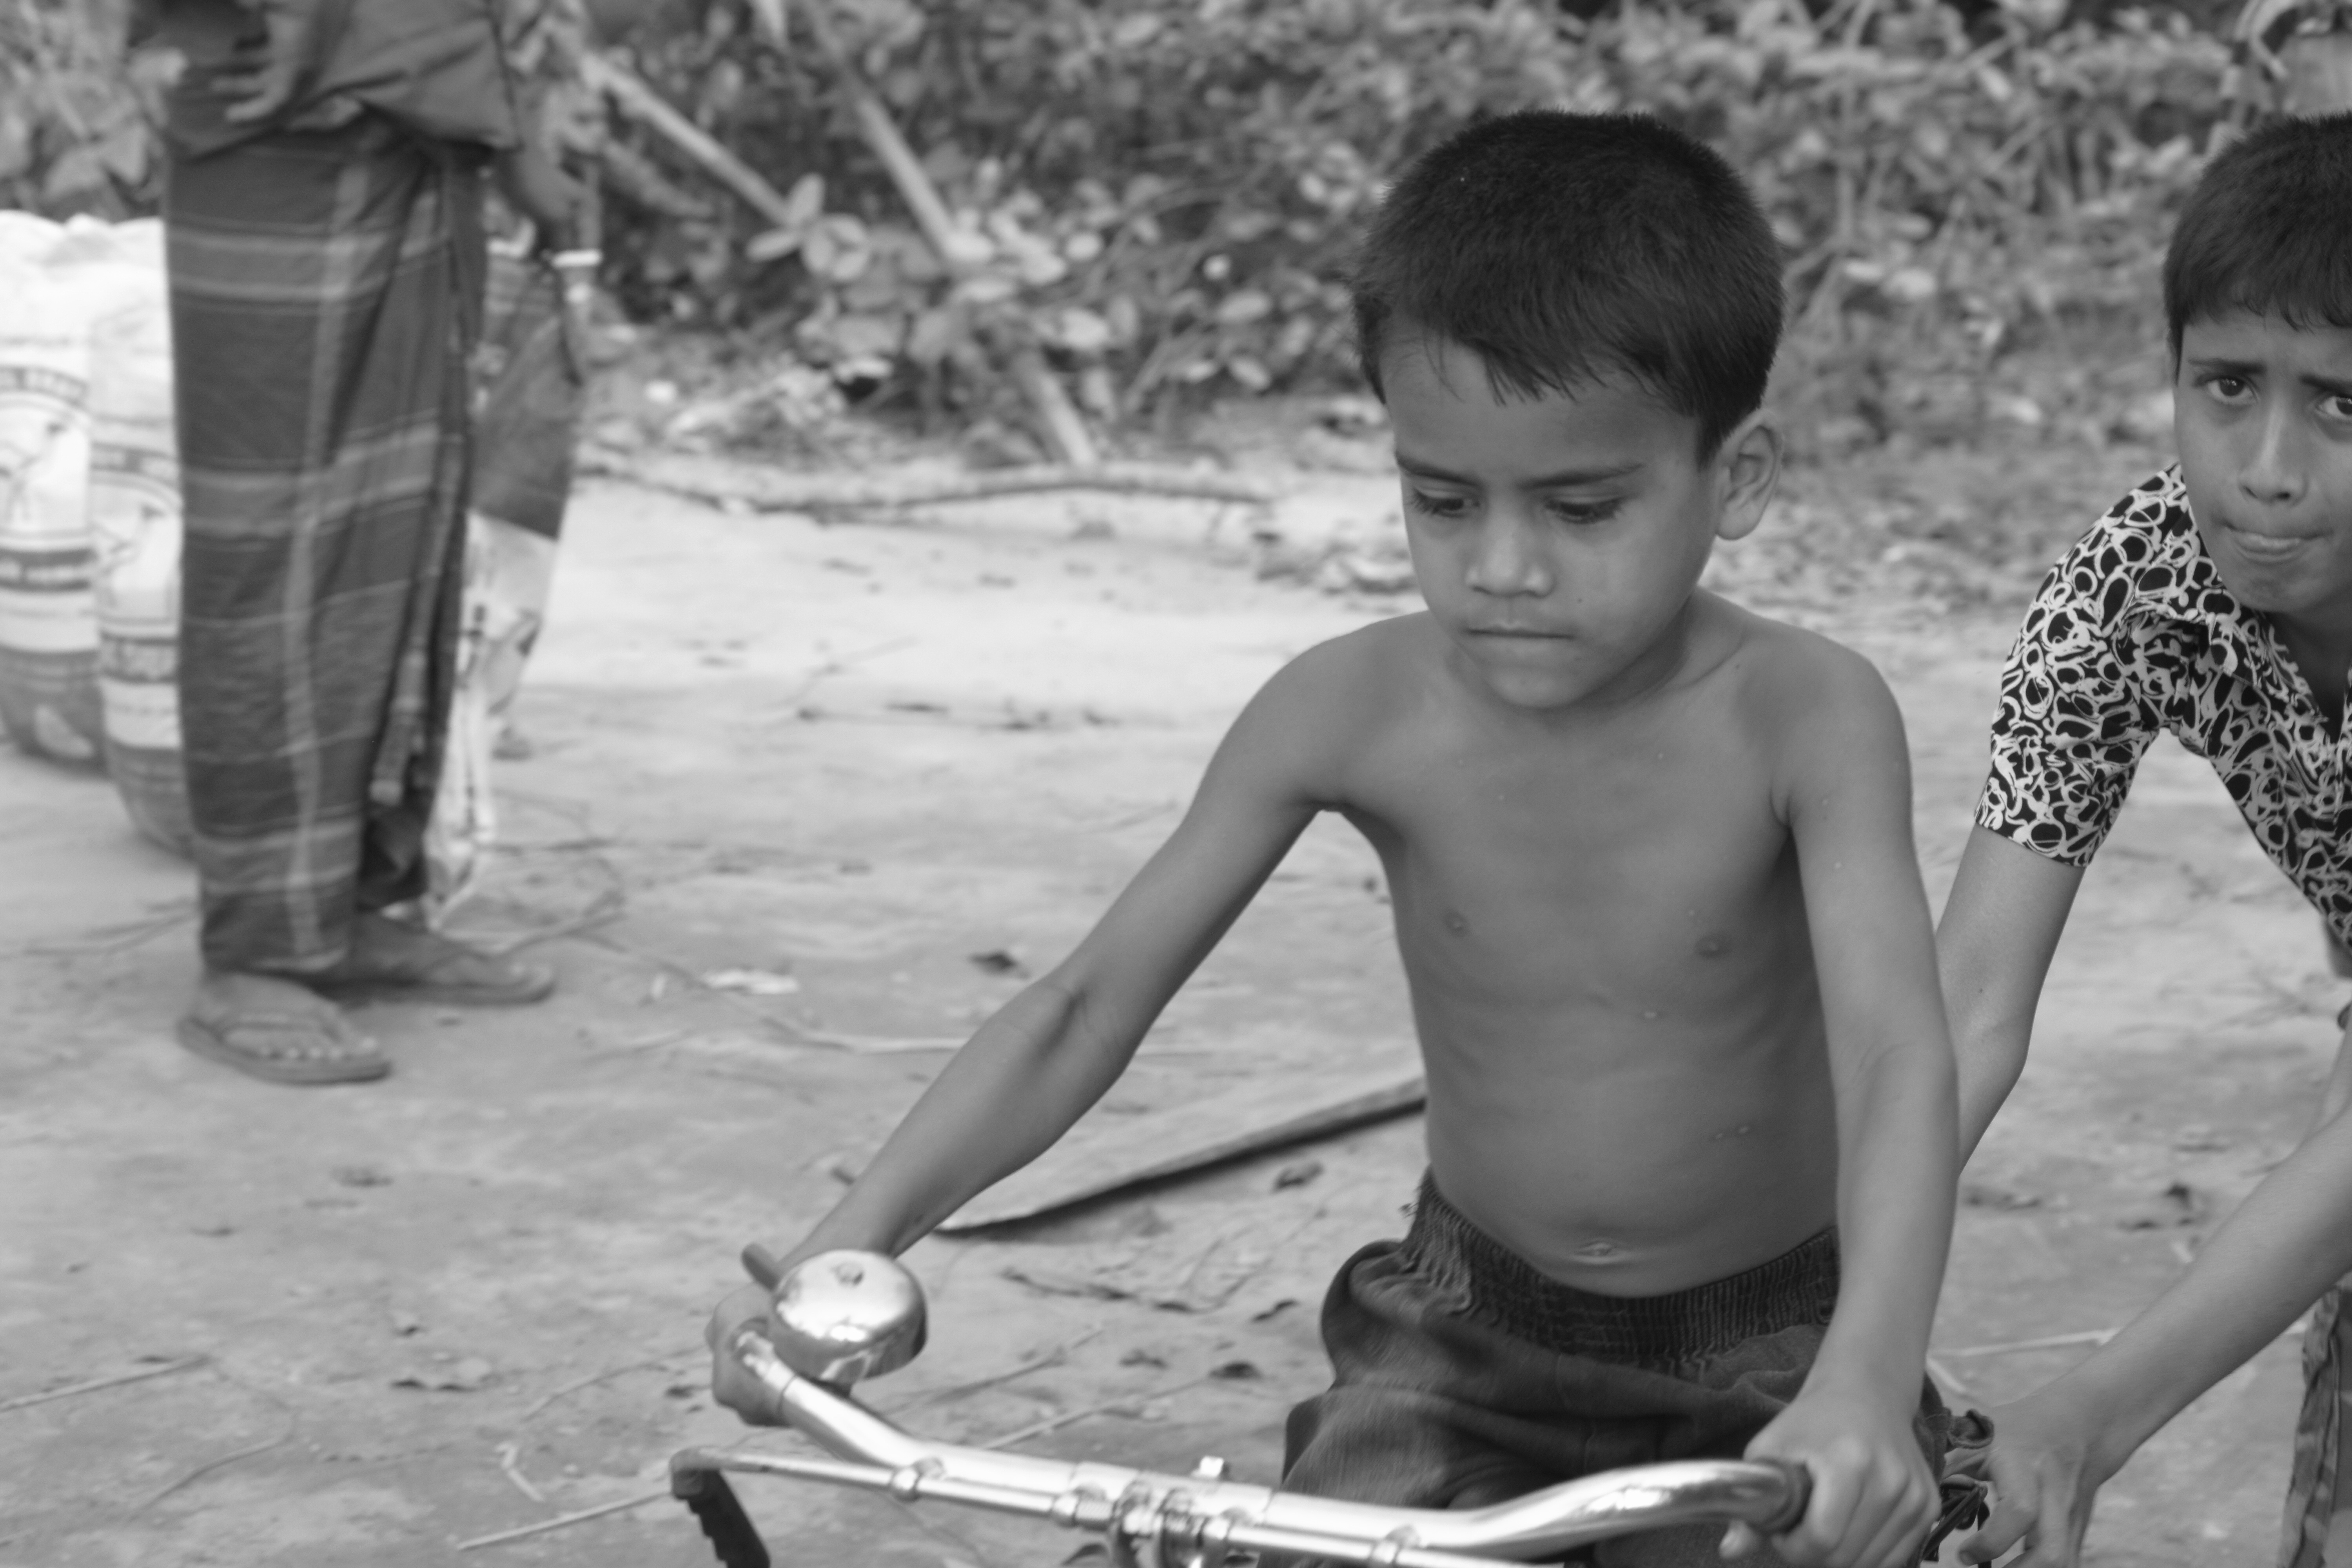
man, person, black and white, people, photography, male, sitting, child, monochrome, toddler, photograph, on the road, a boy try to learn cycle, capture this photo by other side, monochrome photography, human positions